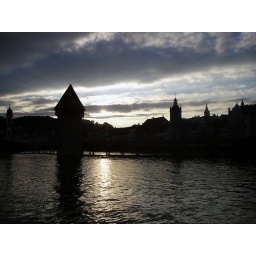
Lucerne water tower by night